Songs of Praise

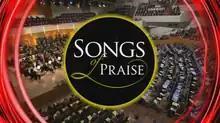

Songs of Praise is a BBC Television religious programme that presents Christian hymns, worship songs and inspirational performances in churches of varying denominations from around the UK alongside interviews and stories reflecting how Christian faith is lived out.